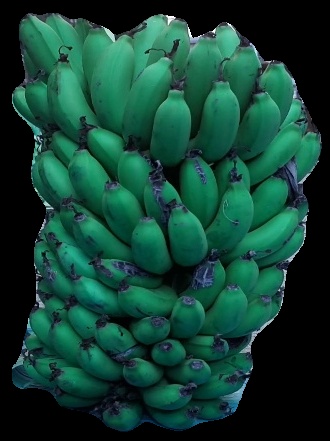
Variety: pachbale
Grade: grade2